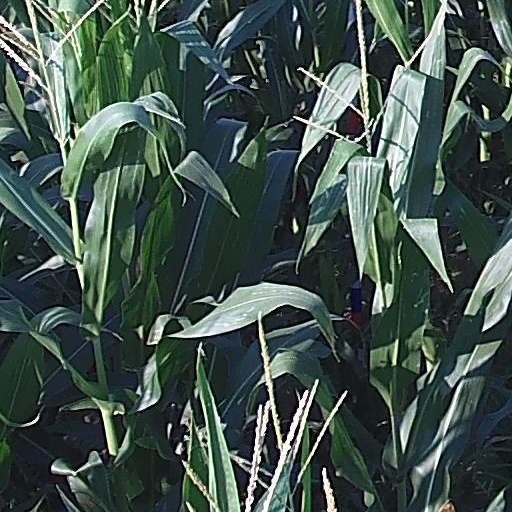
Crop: maize; corn